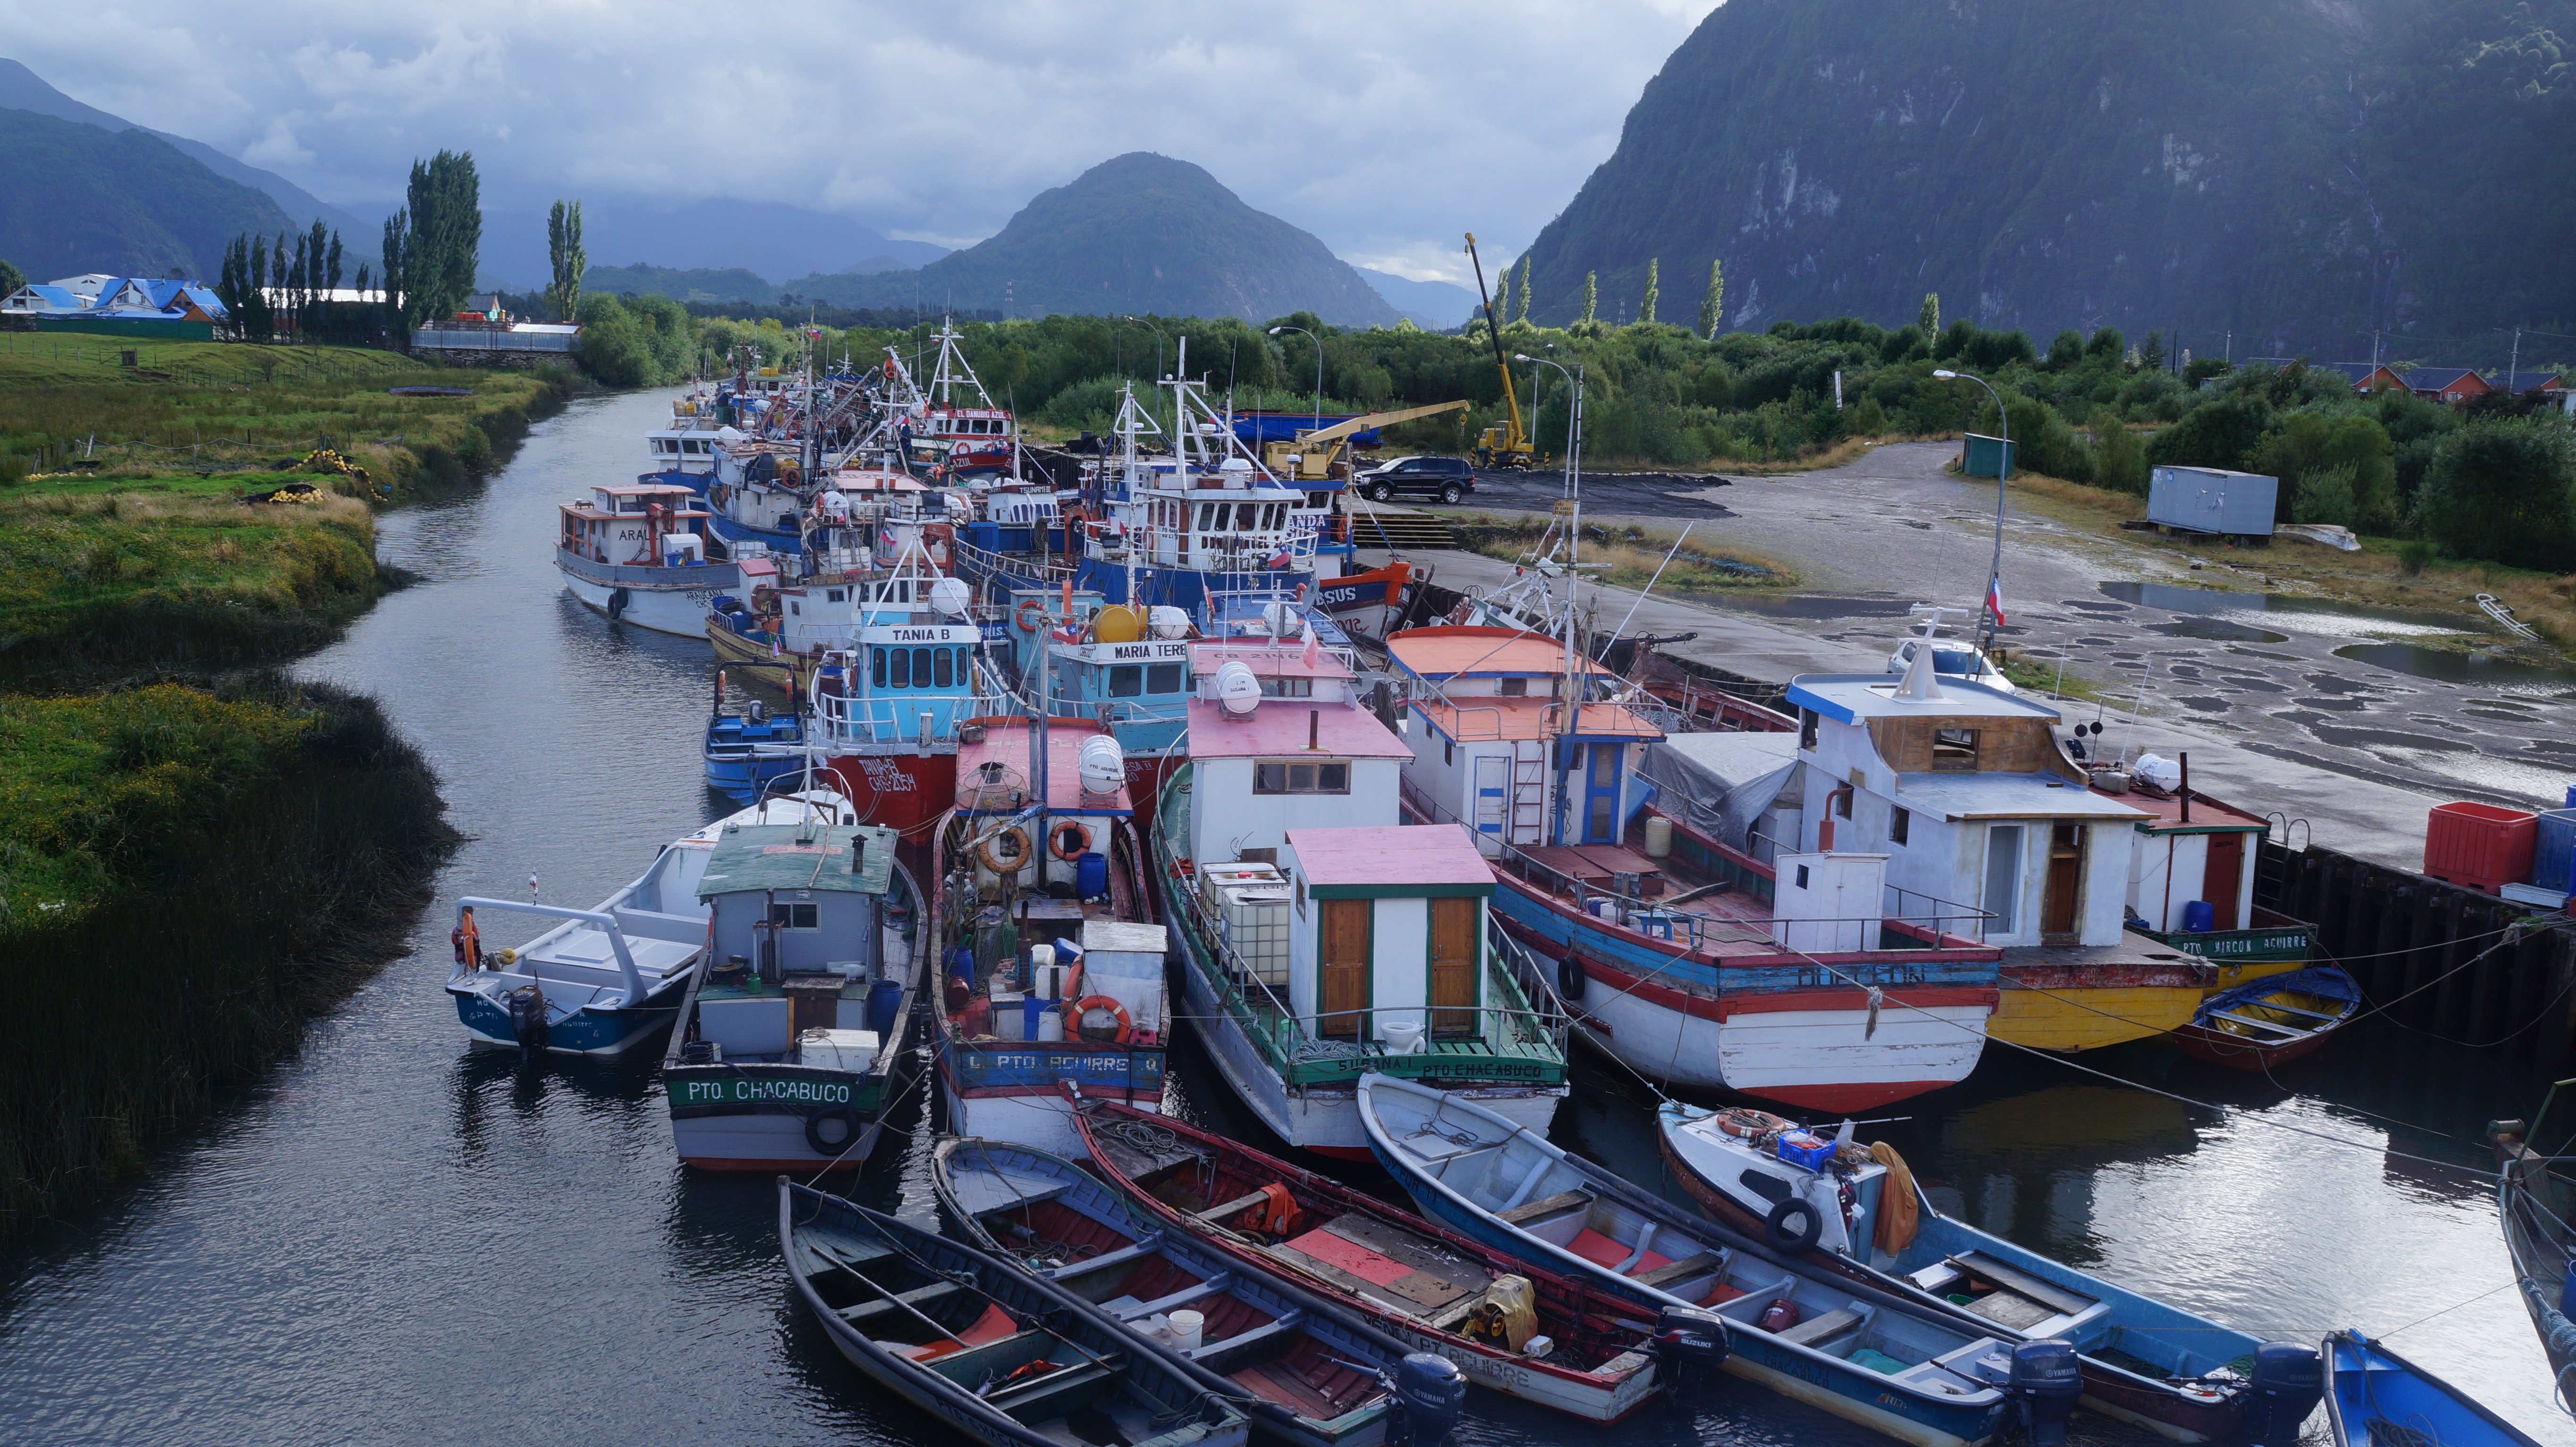
sea, dock, boat, river, canal, vehicle, bay, harbor, fjord, port, waterway, body of water, channel, landform